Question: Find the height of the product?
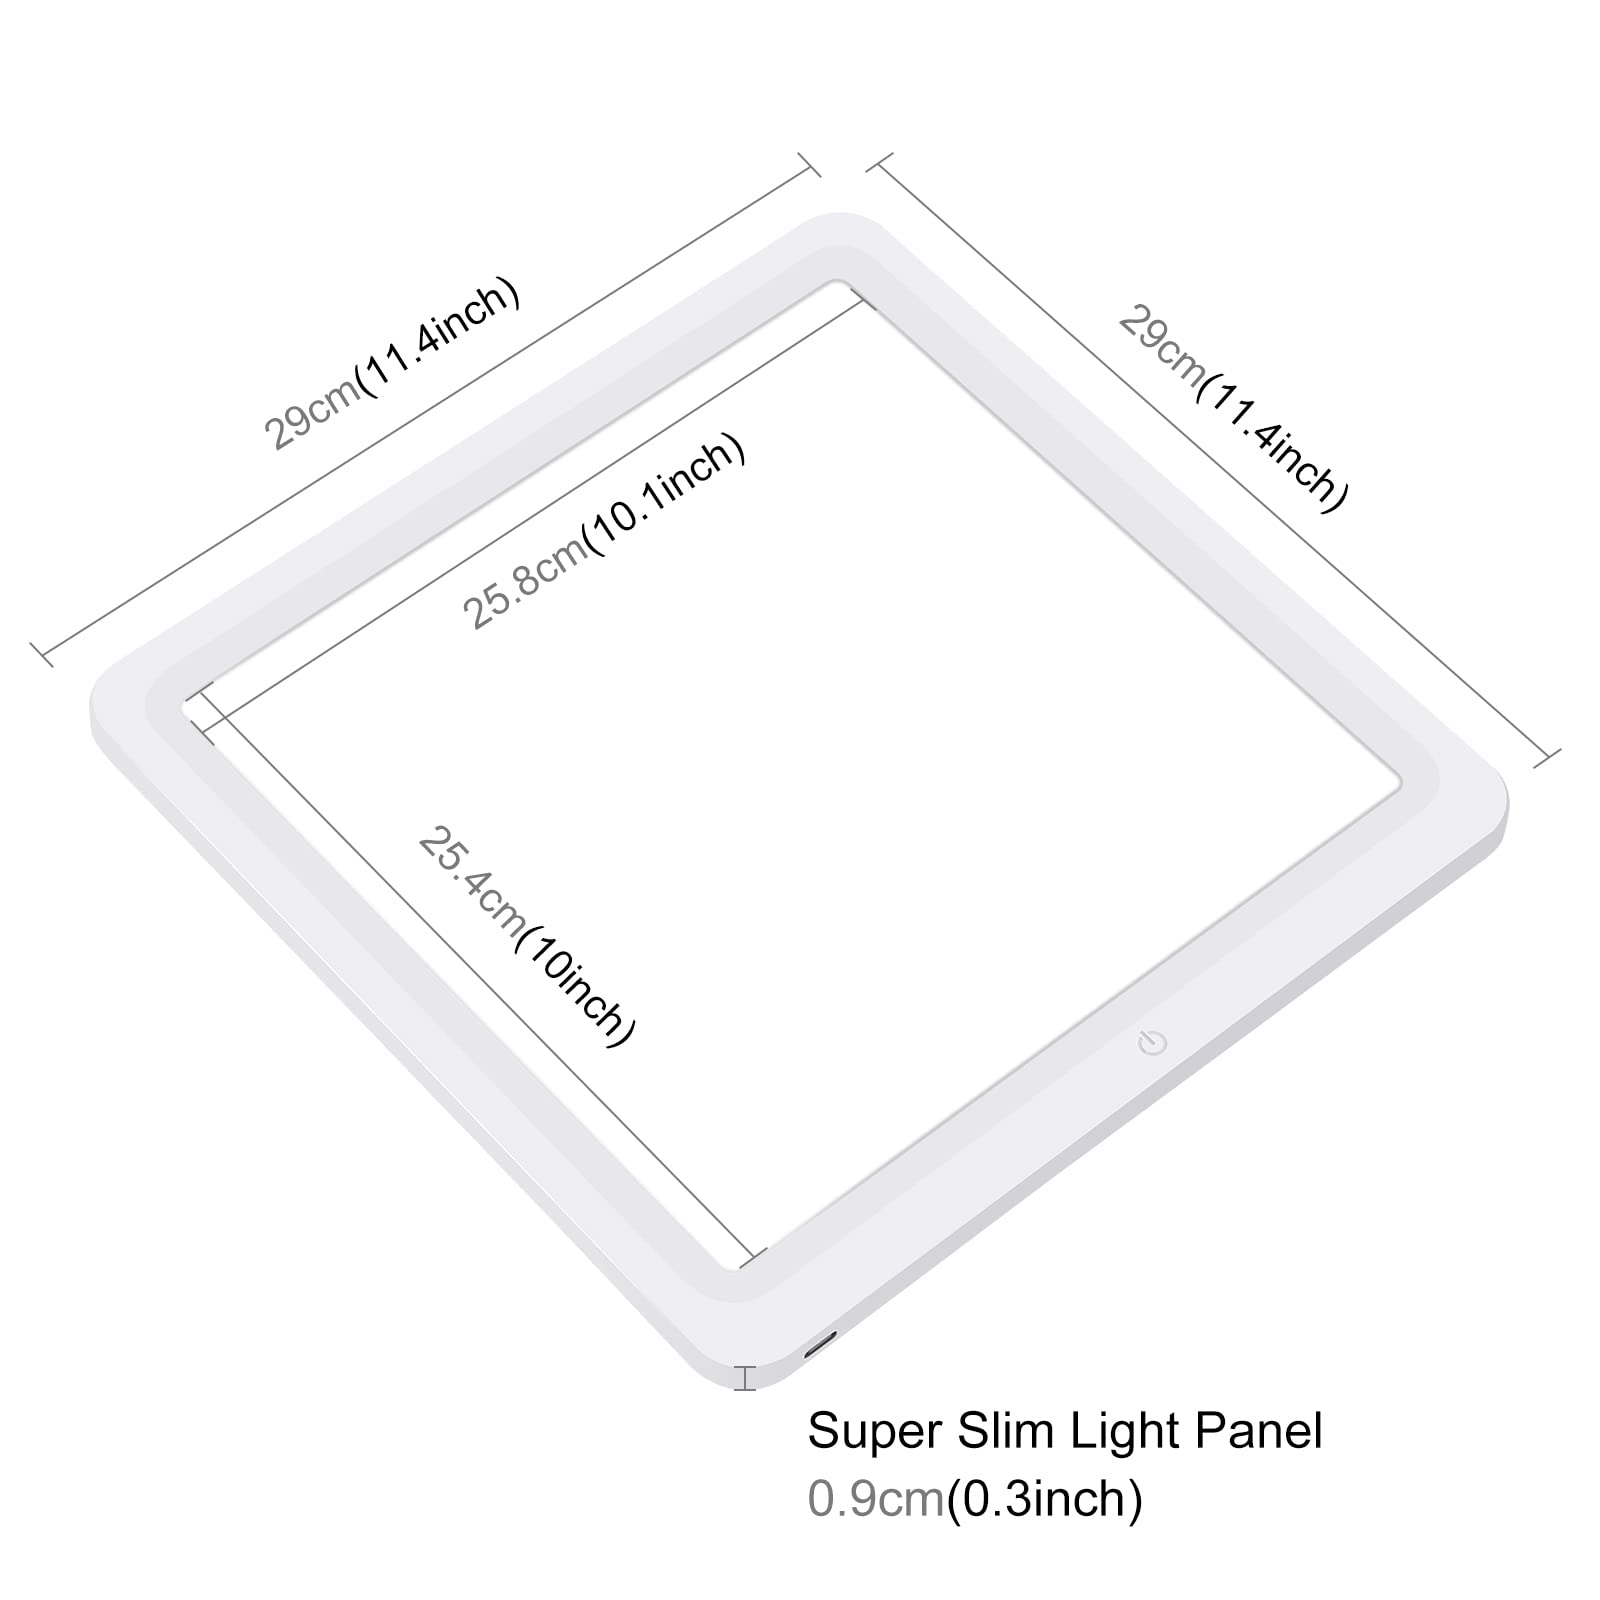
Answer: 29.0 centimetre